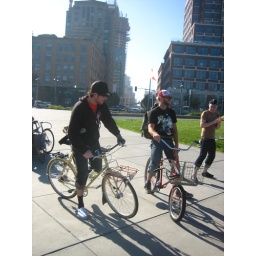
Gareth tools around on my Kogswell while b3n rocks the delivery bike